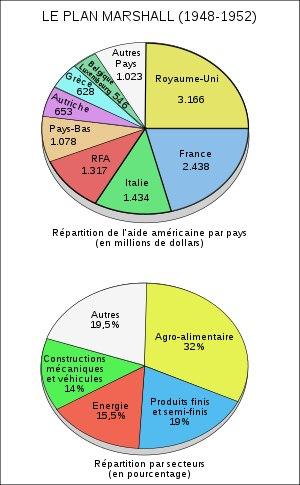
Le plan Marshall était un programme américain de prêts accordés aux différents États de l'Europe pour aider à la reconstruction des villes et des installations bombardées lors de la Seconde Guerre mondiale. Ces prêts étaient assortis de la condition d'importer pour un montant équivalent d'équipements et de produits américains. En quatre ans, les États-Unis prêtent à l'Europe 16,5 milliards de dollars.